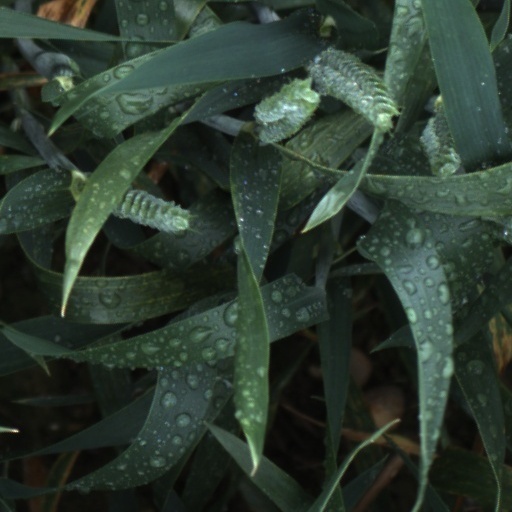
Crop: wheat